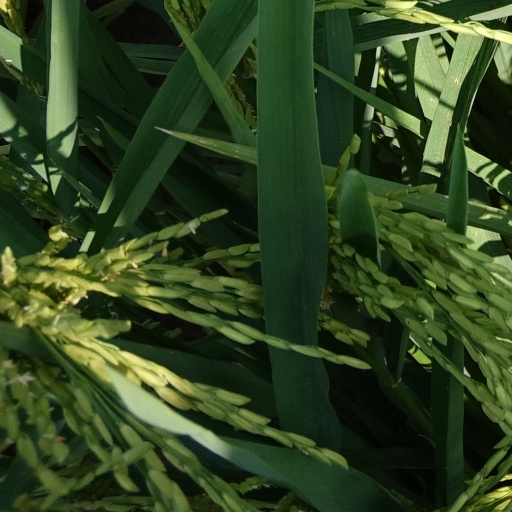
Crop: rice